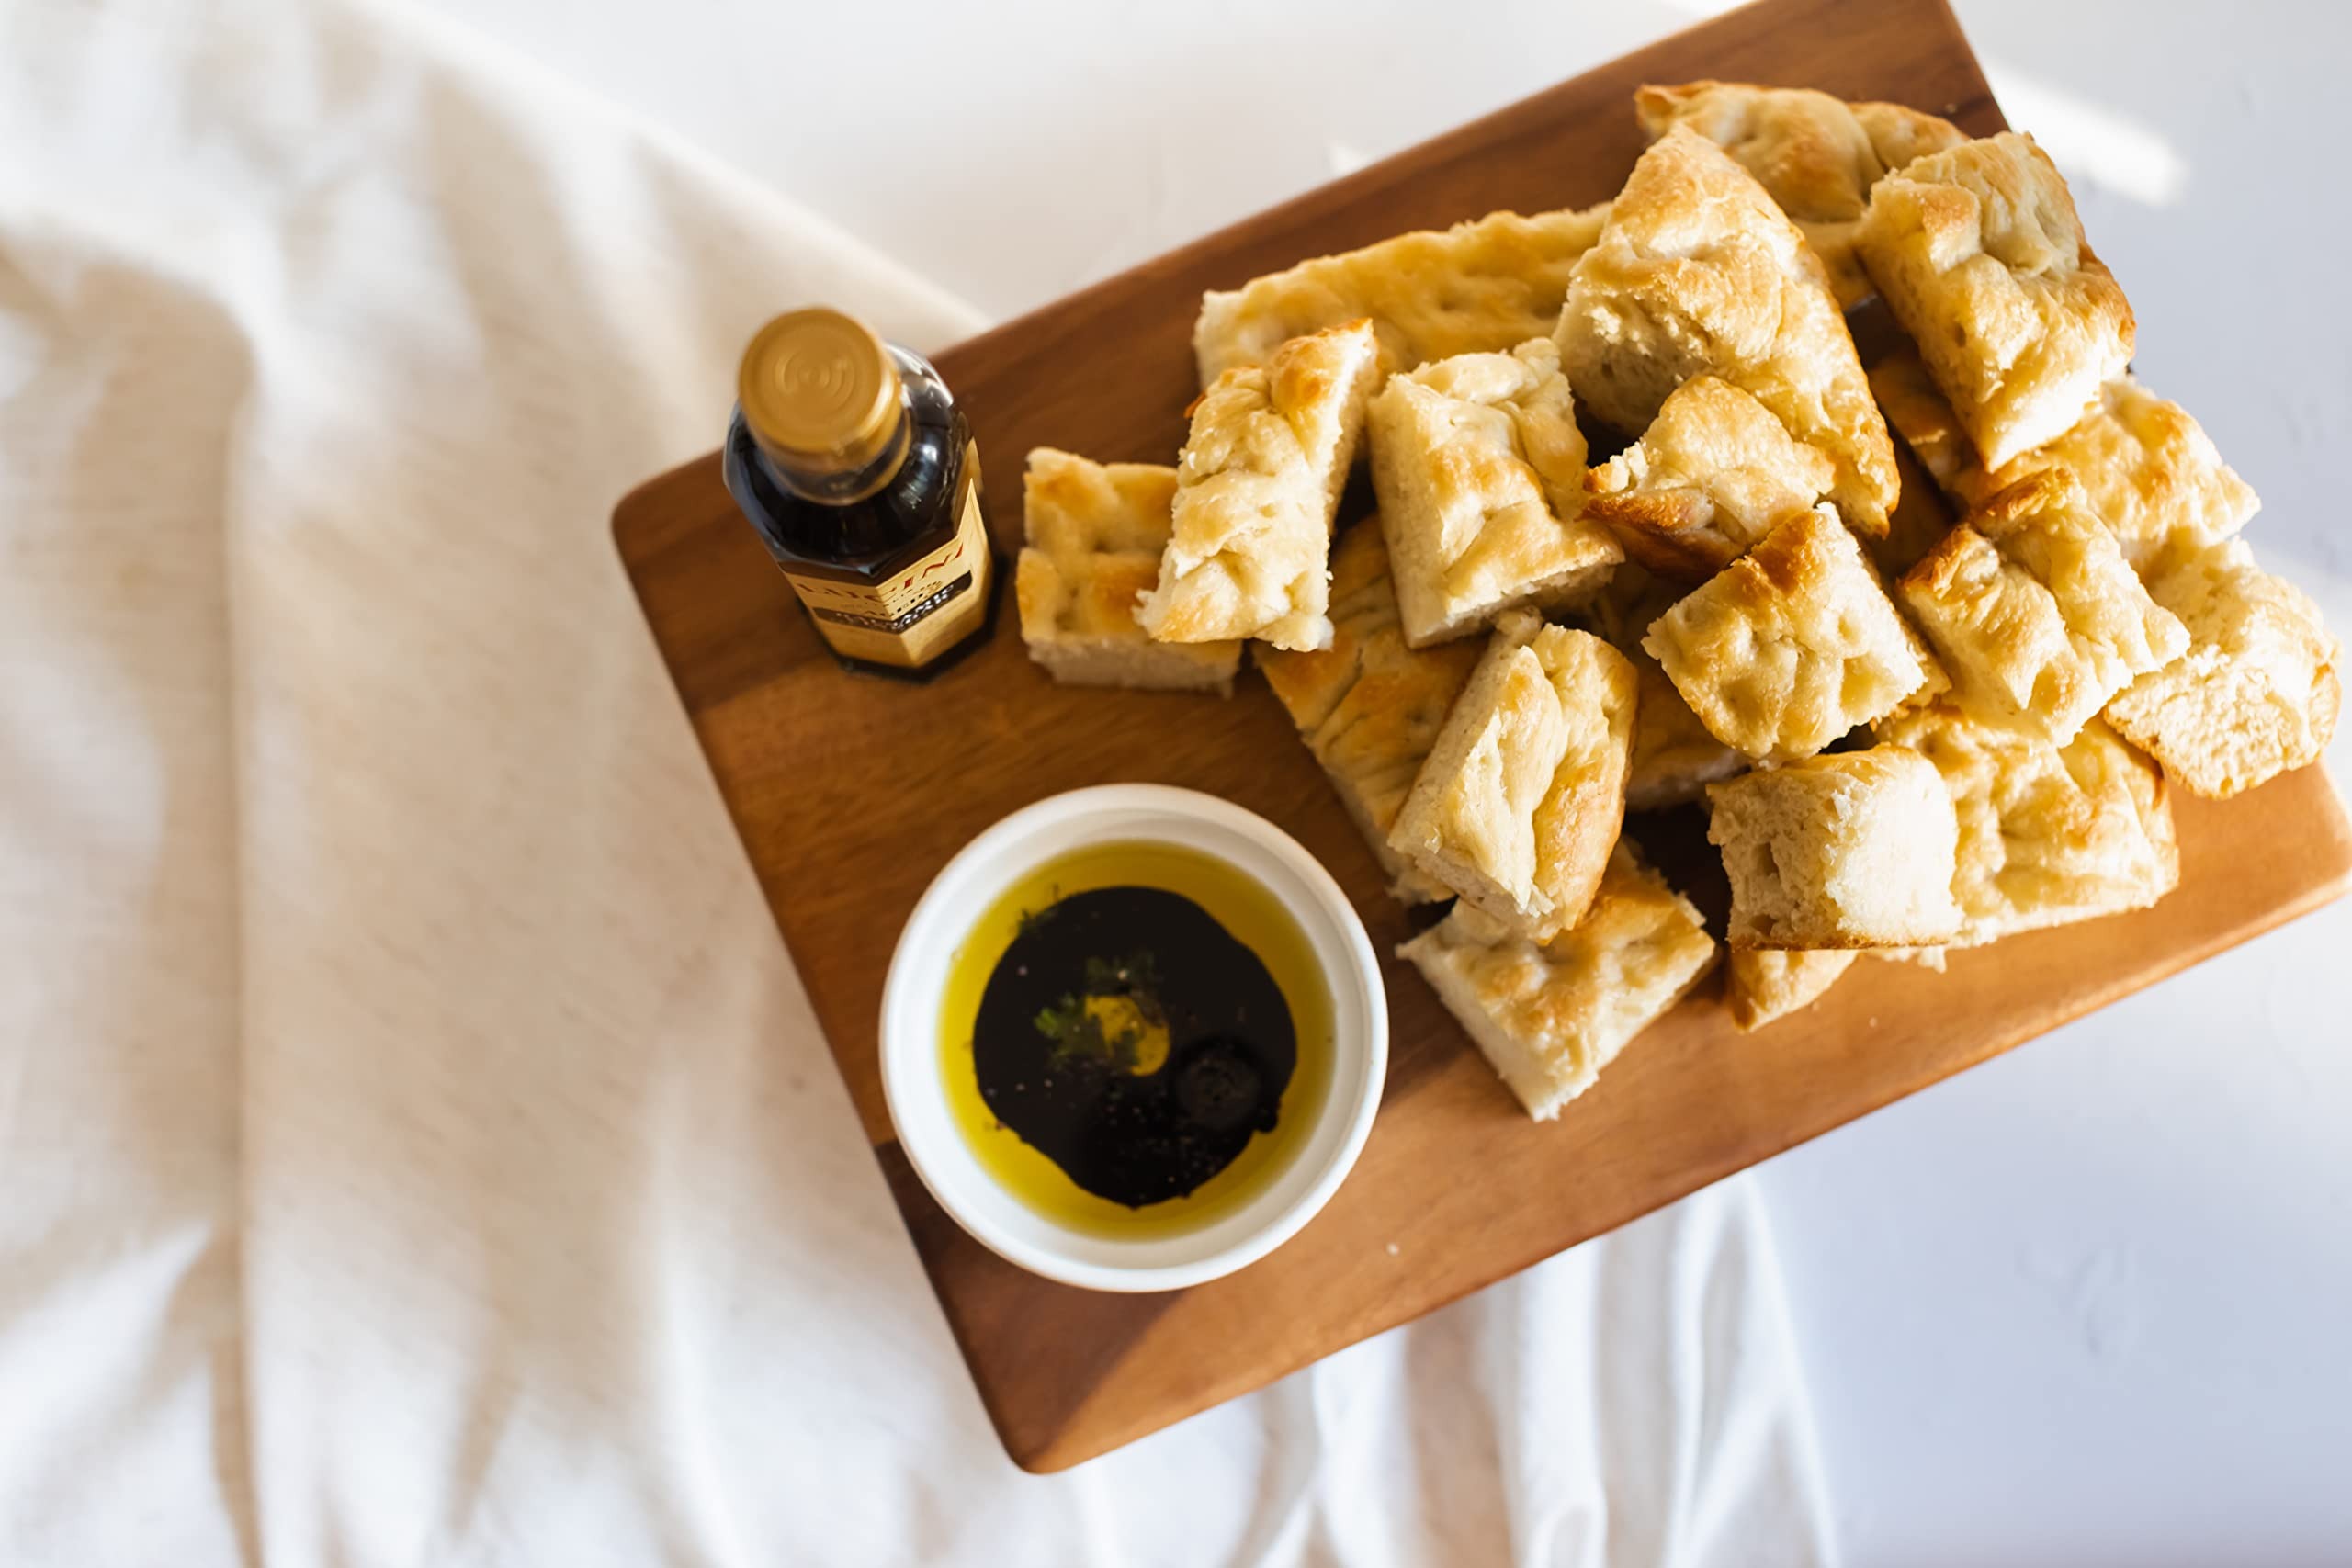
Item Name: Lucini Sweet Cherry Balsamico Artisan Vinegar, 250 mL (Pack of 2)
Bullet Point 1: MADE IN ITALY'S ICONIC CITY OF MODENA: Seasonal flavor of summer cherries pairs wonderfully with the natural sweetness of the Balsamic Vinegar of Modena.
Bullet Point 2: PRODUCED IN WOODEN BARRELS: resulting in a luscious flavor, savory taste experience and rich body, a great experience that will complement your favorite recipes with a touch of summer sweetness.
Bullet Point 3: VERSATILE ARTISAN VINEGAR: great for vinaigrettes, roasts, chicken and grilled salmon. Can also be used to deglaze sauces or caramelize vegetables.
Bullet Point 4: HOW TO STORE YOUR ARTISAN VINEGAR: Store in your pantry until use. Refrigerate upon opening.
Product Description: "From Italy’s iconic city of Modena, Lucini’s balsamic vinegars are naturally aged to ensure balanced, fully rounded, complex flavors. With luscious, seasonal flavor of summer cherries and natural sweetness, this barrel aged artisan vinegar is great for roasts, chicken and grilled salmon. Or use to deglaze sauces or caramelize vegetables. Actual product packaging and nutrition information may slightly vary due to occasional product updating. Please refer to the product package for the most accurate information."
Value: 2.0
Unit: Count

Price: 52.76